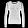
Label: Pullover